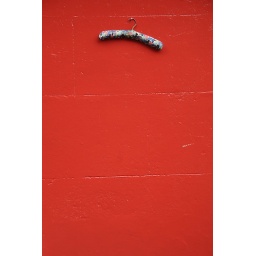
Coat hanger on red wall in Portobello Road London